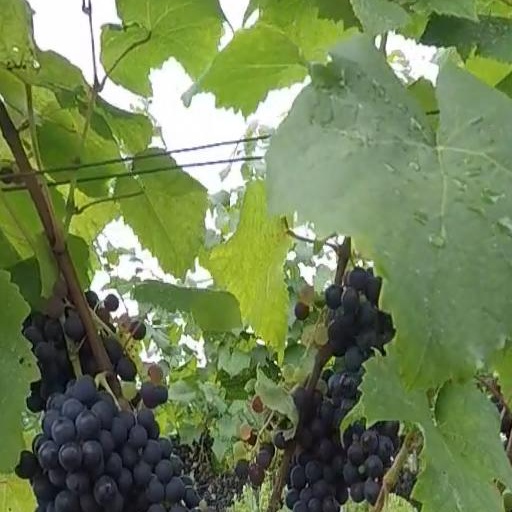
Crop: grape